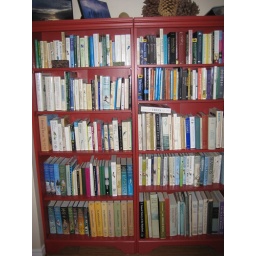
xrici and i stayed here at his house in wheatley, ontario. this was only part of his bird books.